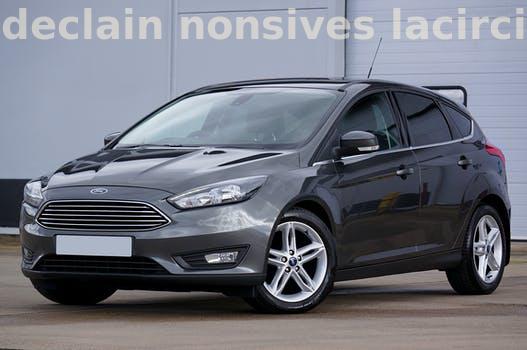
Label: Watermark